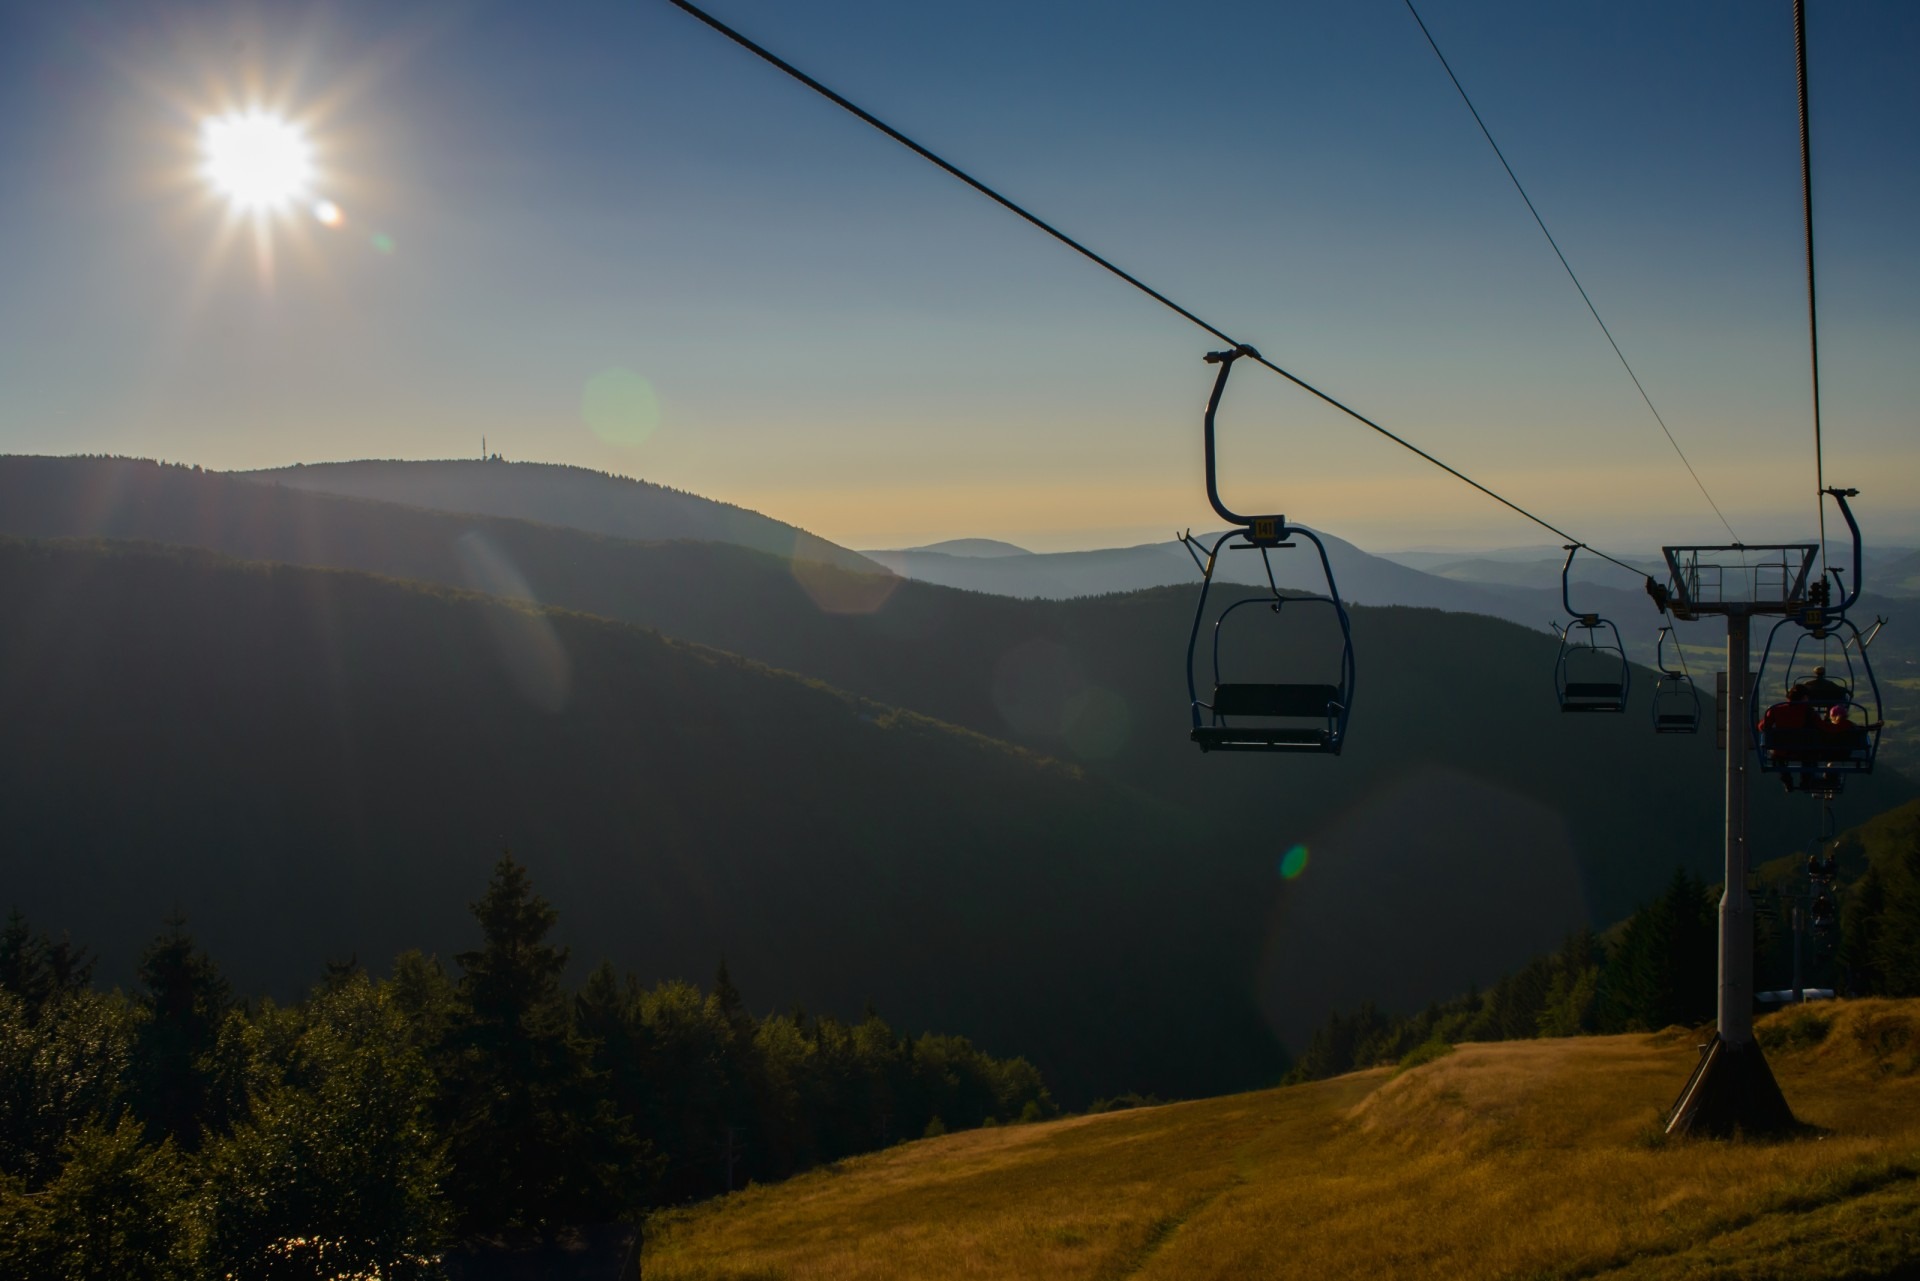
landscape, nature, mountain, light, cloud, sky, sun, sunrise, sunset, night, sunlight, morning, hill, dawn, mountain range, hut, dusk, evening, cabin, chairlift, weather, life, trees, woods, hills, mountains, astronomical object, atmospheric phenomenon, atmosphere of earth, mountainous landforms, chairlift ride